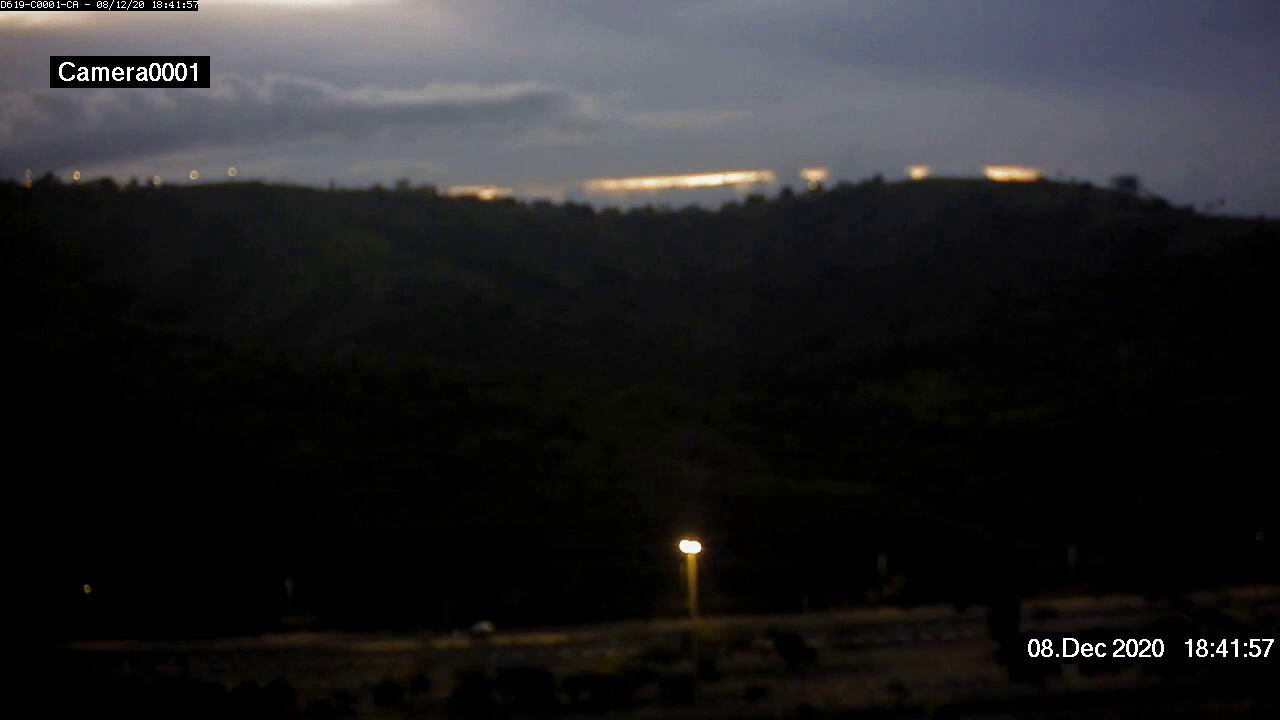
Fire: no
Smoke: no